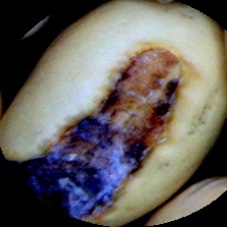
Label: Broken